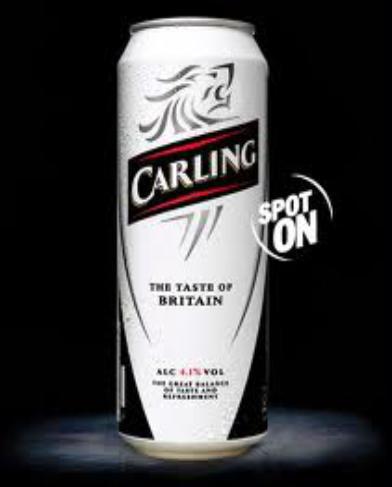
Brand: Carling
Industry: Food